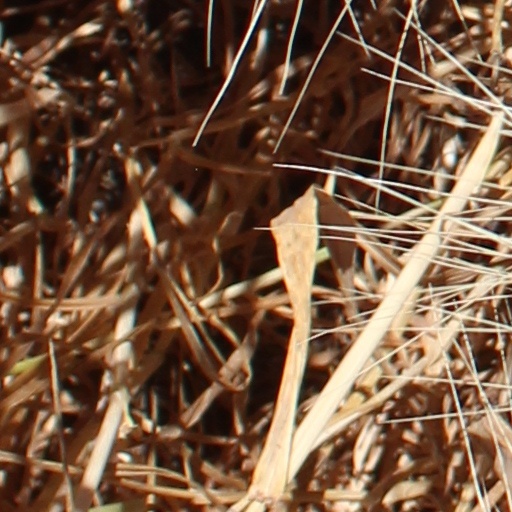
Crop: wheat